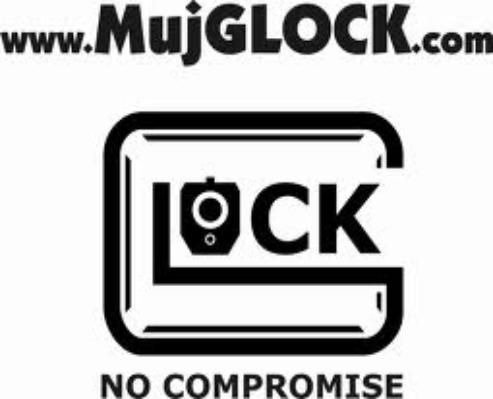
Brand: Glock-1
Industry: Clothes